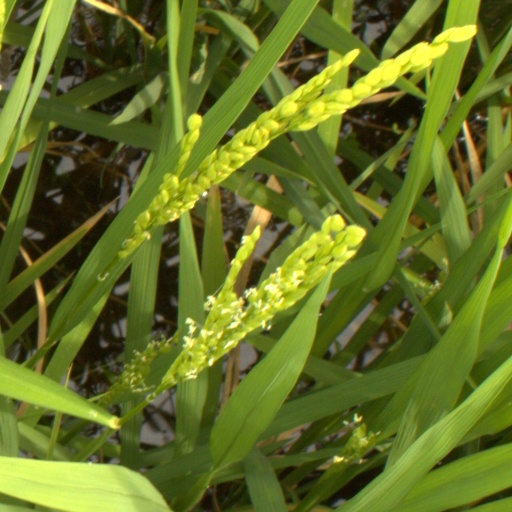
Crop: rice